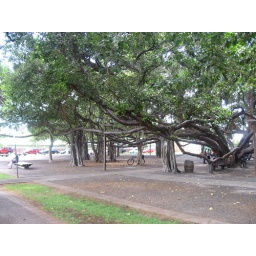
Largest Banyon tree in the US. Provides shade for an acre of ground